Mexican ironwood carvings

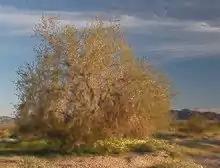
"Olneya tesota", the Ironwood tree

The ironwood tree is considered native to the Sonora Desert as it is found only the states of Sonora, Baja California and Baja California Sur in Mexico and Arizona and California in the United States. "Olneya tesota" is the slowest growing and the tallest in the Sonora Desert, with specimens able to reach heights of up to fifteen feet, if near relatively stable sources of water. It accounts for a fifth of the desert’s biomass, mostly owing to the density of its wood. The shade provided by these trees is essential for a number of other desert plants and animals.